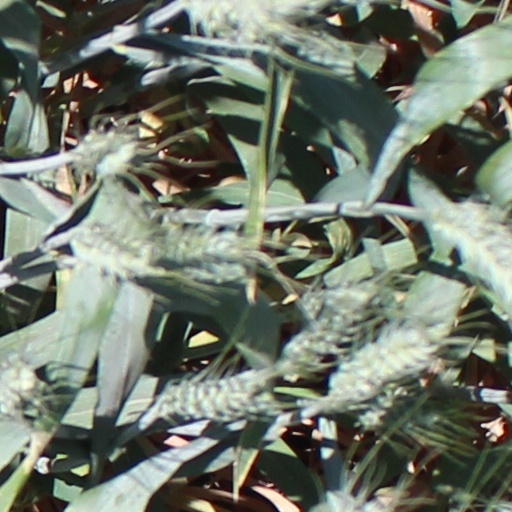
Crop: wheat